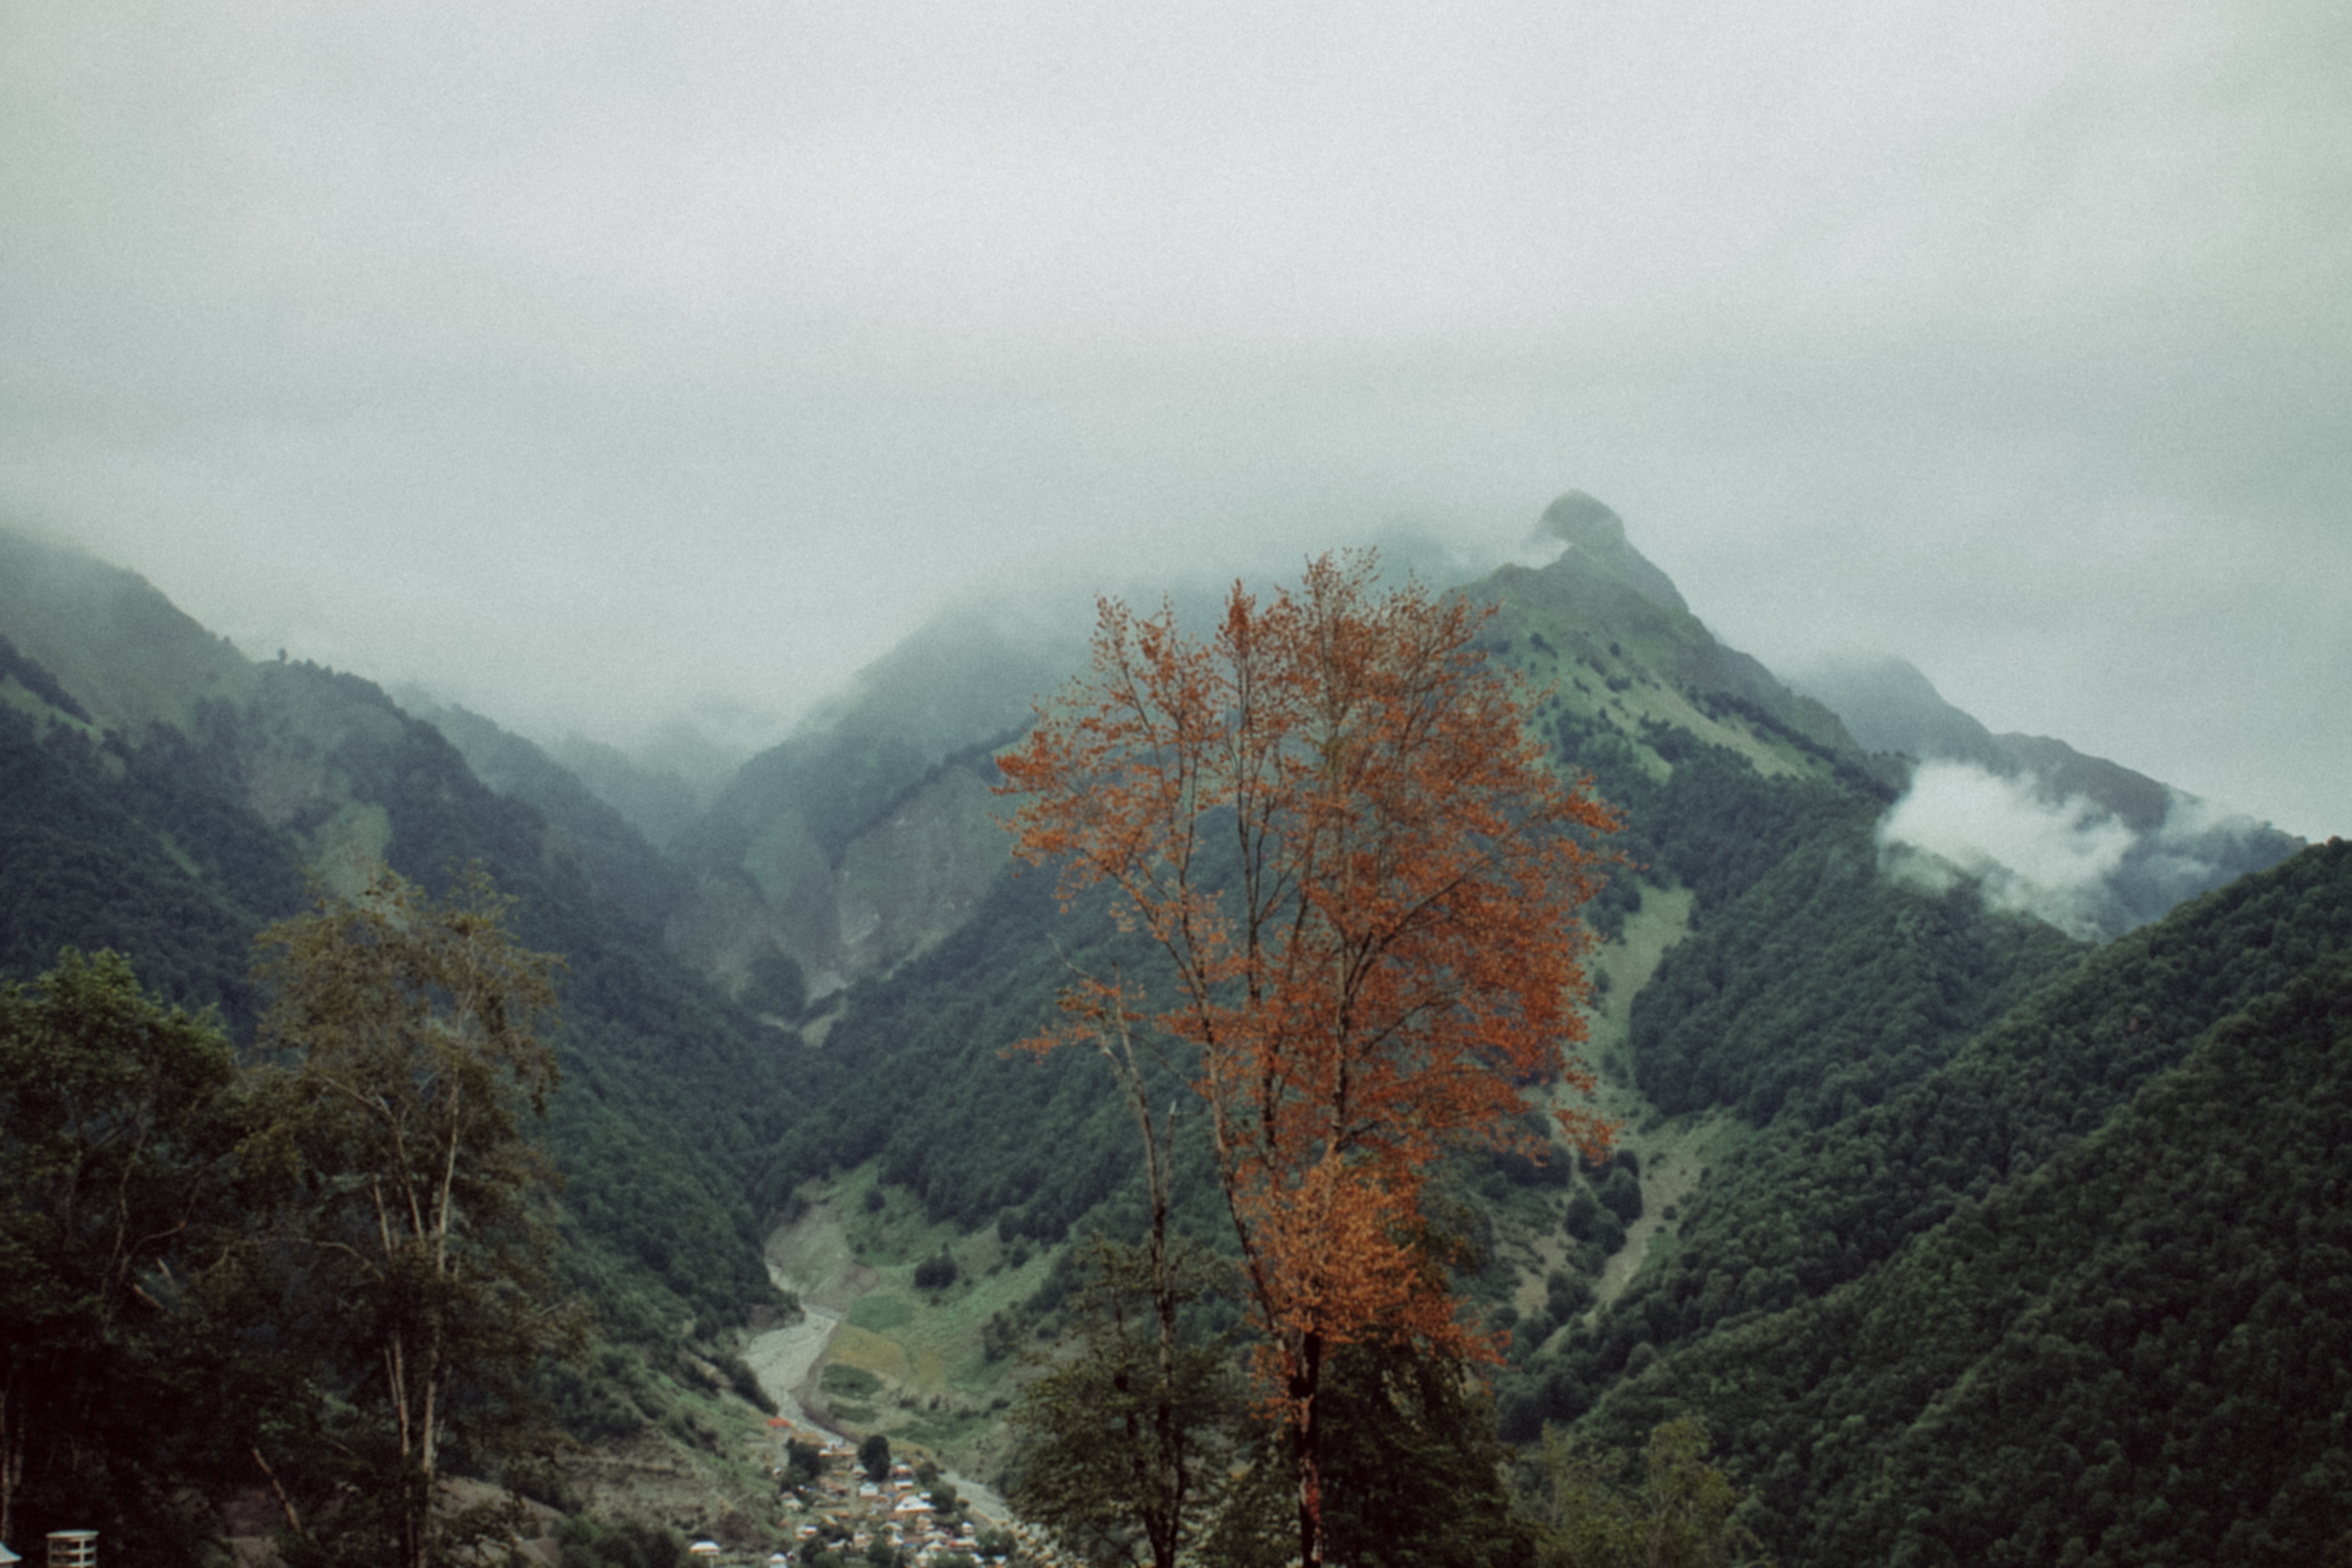
landscape, nature, forest, wilderness, mountain, cloud, fog, mist, morning, hill, valley, mountain range, weather, ridge, summit, alps, rainforest, plateau, landform, geographical feature, atmospheric phenomenon, mountainous landforms, geological phenomenon